History of Franconia

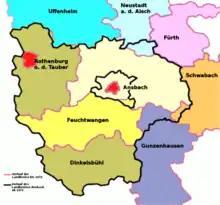
The municipal reform in Bavaria using the example of Franconia's county of Ansbach

In the Nazi era parts of Franconia - the NSDAP "Gaue" of Main-Franconia ("Mainfranken") and Franconia ("Franken") were give their own party structures at the middle level of party government. By contrast, Upper Franconia, together with Lower Bavaria and Upper Palatinate, formed the Bavarian Ostmark ("Bayerische Ostmark"). The Protestant areas of Franconia had proved to be particularly receptive to National Socialism. The NSDAP won 83 per cent of the vote in Rothenburg Land in 1929, compared with only 32.9% for the rest of Bavaria. In Coburg town hall, the Nazi party governed with an absolute majority from 1929 under mayor, Franz Schwede, who later became Gauleiter of Pomerania. As the venue for Nuremberg Rallies, the city of Nuremberg played a prominent role in the self-expression of the Nazis who consciously fed the reminiscences and sentimentality of the city for its imperial past, by 'repatriating' the Imperial Crown. Gunzenhausen was one of the first cities in the Reich itself to openly discriminate against the Jewish population. It was there that the first Hitler Monument in the German Empire was erected in April 1933 and, on 25 March 1934, the first Jewish pogrom in Bavaria took place. The attack brought Gunzenhausen negative press coverage across the world. The political affiliation of Franconia to Bavaria and other states remained beyond questions during the Nazi era, however, but was inconsequential as a result of the Nazi policy of "Gleichschaltung" of the states.